Polling Abbey

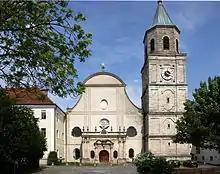
Polling Abbey

Polling Abbey is a former monastery in Polling bei Weilheim, district of Weilheim-Schongau, in Upper Bavaria, Germany.